Al-Walid ibn Utba ibn Abi Sufyan

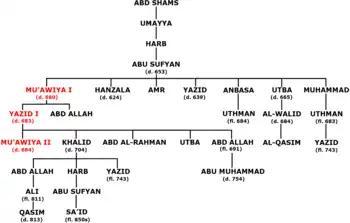
Genealogical tree of the Sufyanids, the ruling family of the Umayyad Caliphate, to which al-Walid belonged.

Al-Walid belonged to the Umayyad clan and was a son of Utba ibn Abi Sufyan and thus a paternal nephew of Caliph Mu'awiya I, founder of the Umayyad Caliphate centered in Syria. He may have led the annual Hajj pilgrimage to Mecca in October 676. According to the early Muslim historian al-Waqidi (died 823), Mu'awiya appointed al-Walid governor of Medina in September/October 677, while according to another 8th-century historian Abu Mash'ar, he was appointed in August/September 678. He replaced his Umayyad cousin, Marwan ibn al-Hakam. He led the Hajj again in September 678. According to the accounts of the early Muslim historian al-Baladhuri (died 892), al-Walid had a reputation for drinking and was involved in intra-dynastic disputes over power in the caliphate from the beginning of his career.